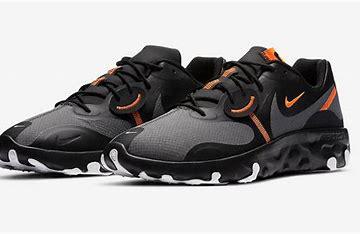
Brand: Nike
Model: Renew Lucent